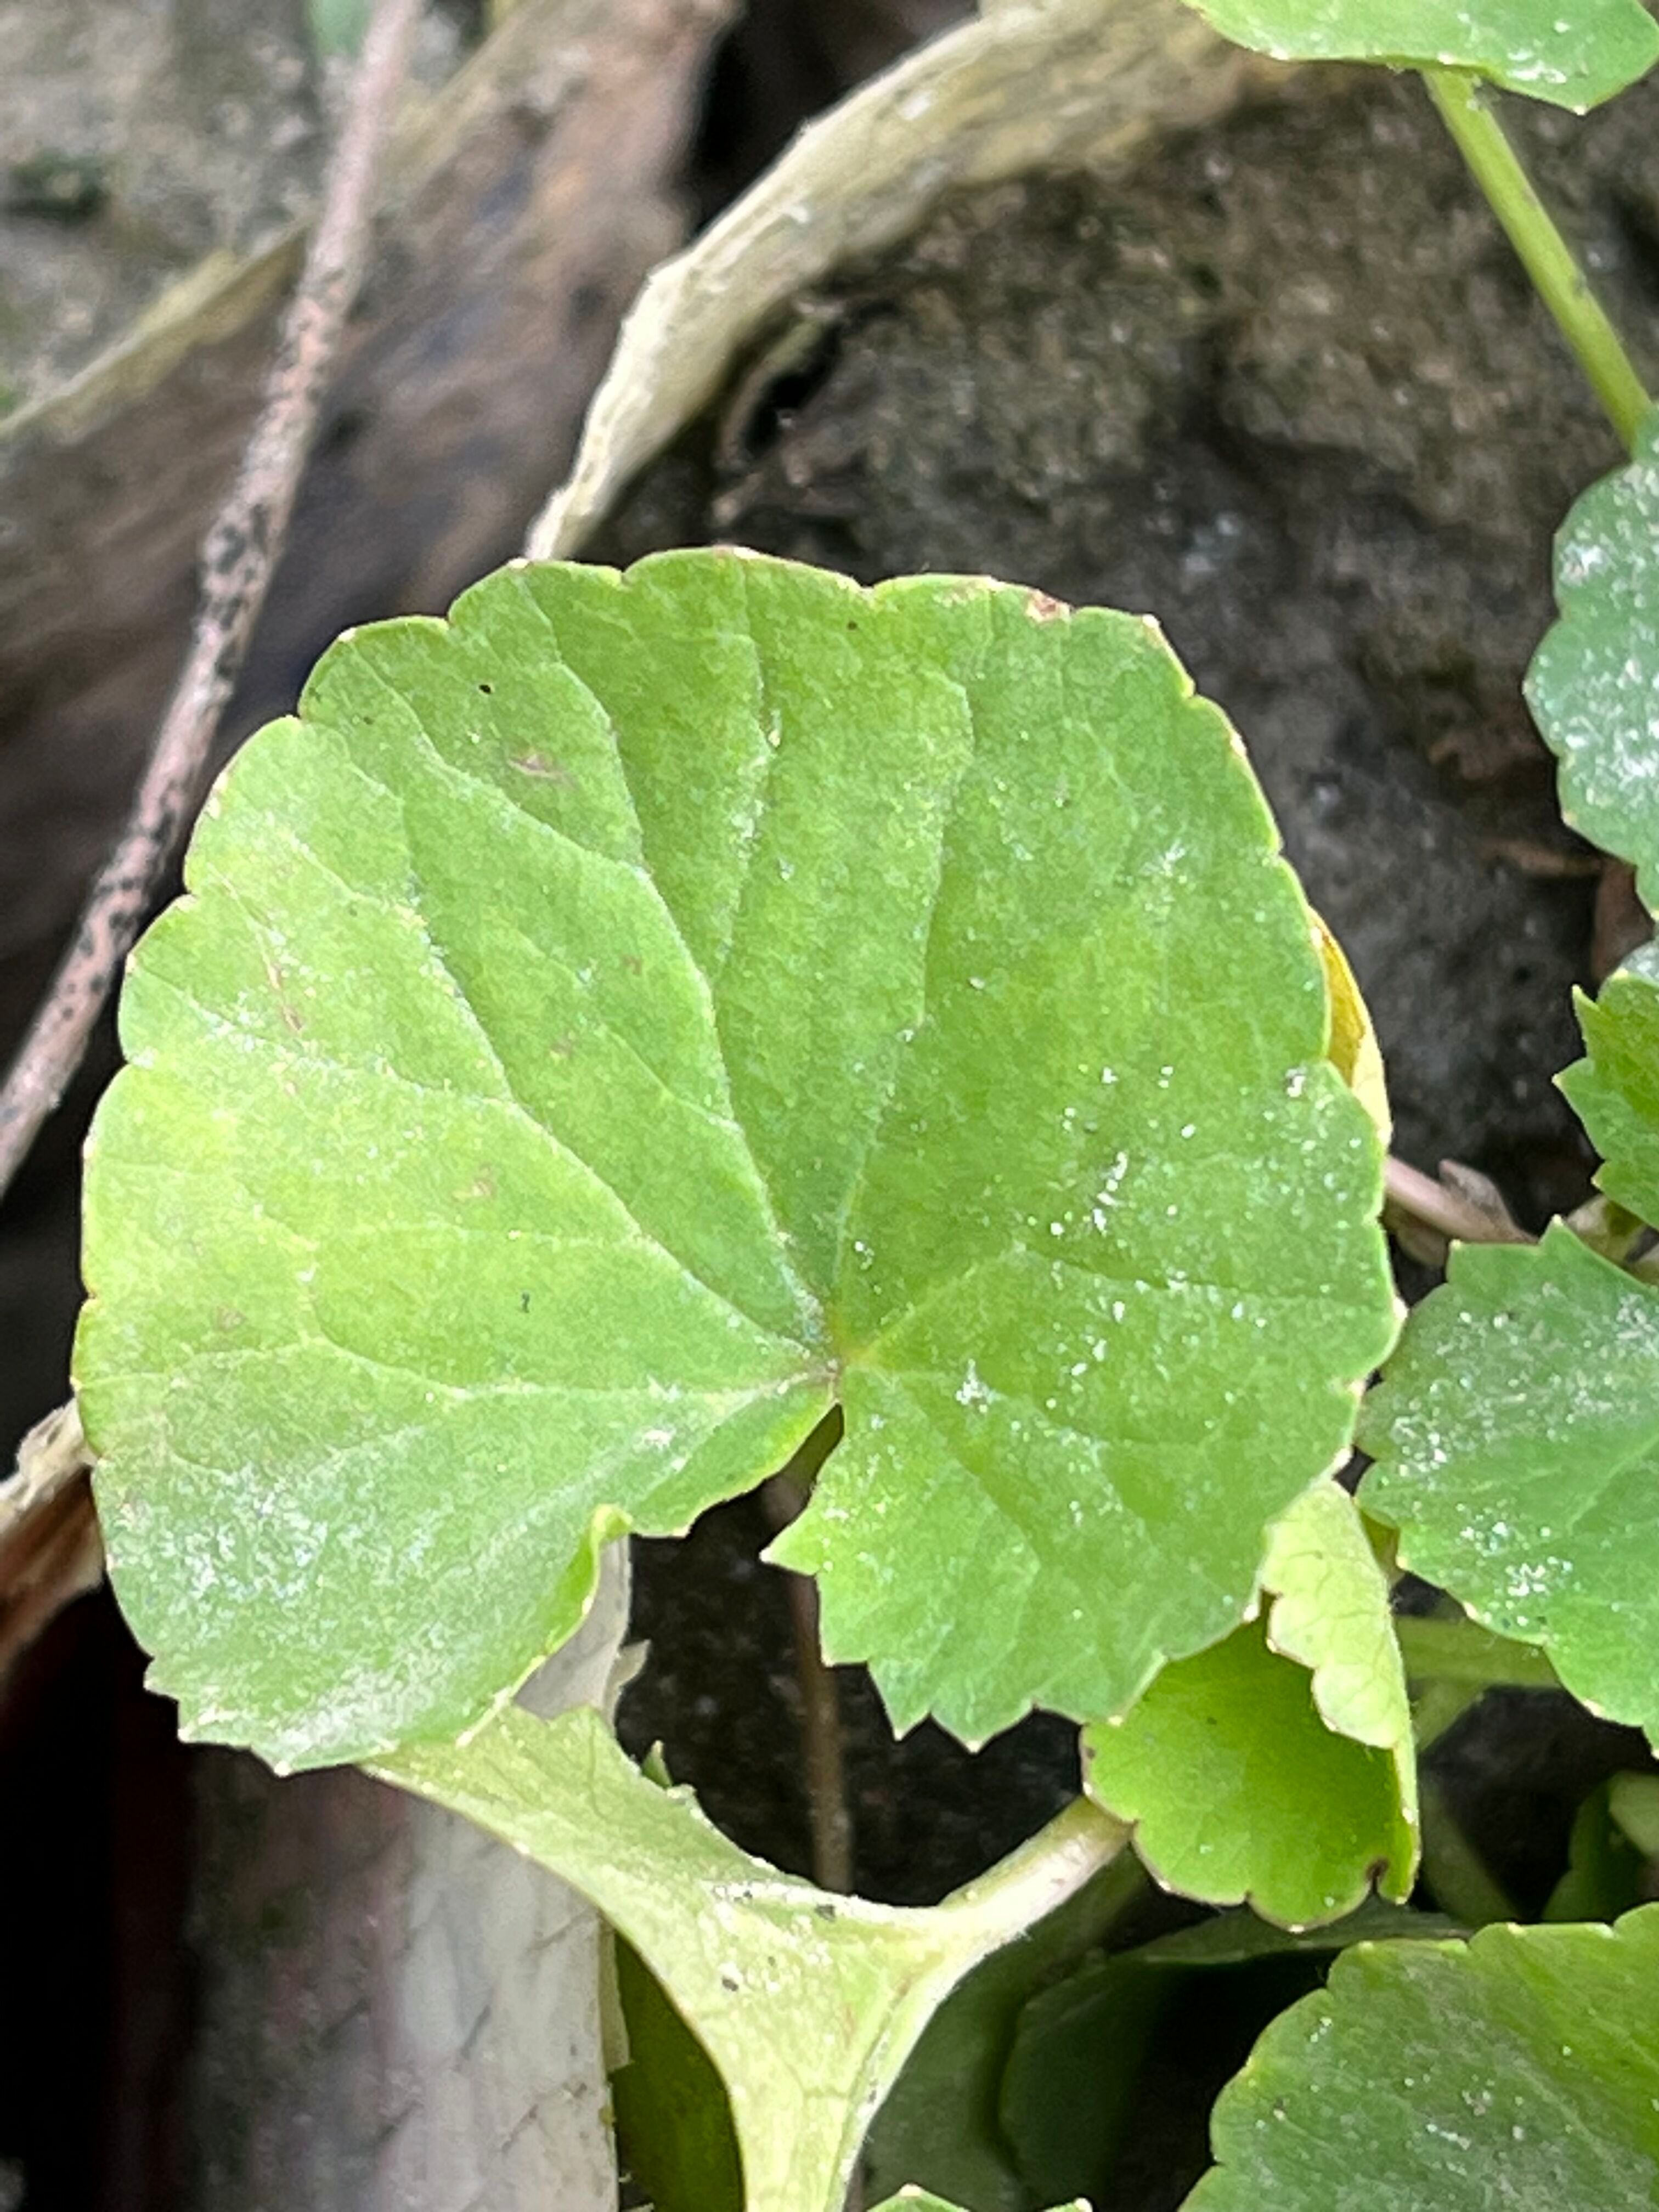
Plant species: centella-asiatica